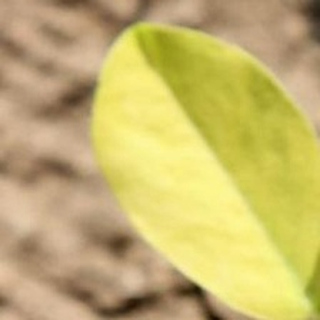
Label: groundnut_nutrition_deficiency